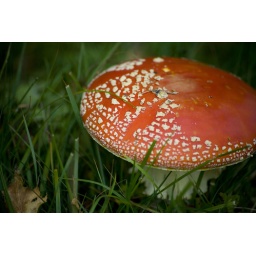
Spending the afternoon walking around the animal enclosures More red cap Toadstools